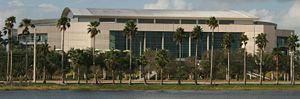
Le BB&T Center est une salle omnisports située près du centre commercial Sawgrass Mills à Sunrise, dans la banlieue ouest de Fort Lauderdale, en Floride. Avec ses 19 250 sièges pour les matchs de hockey, il est actuellement le plus gros aréna de l'état de la Floride, dépassant ainsi l'Amalie Arena.
Le 66ᵉ Match des étoiles de la Ligue nationale de hockey se déroulera à Sunrise, en Floride, au BB&T Center, la patinoire des Panthers de la Floride, le 30 janvier 2021. C'est la deuxième fois que cette ville reçoit le Match des étoiles de la LNH, ayant déjà été l'hôte du match de 2003.